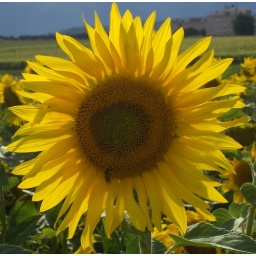
In a sunflower field near Coppet, July 2007.